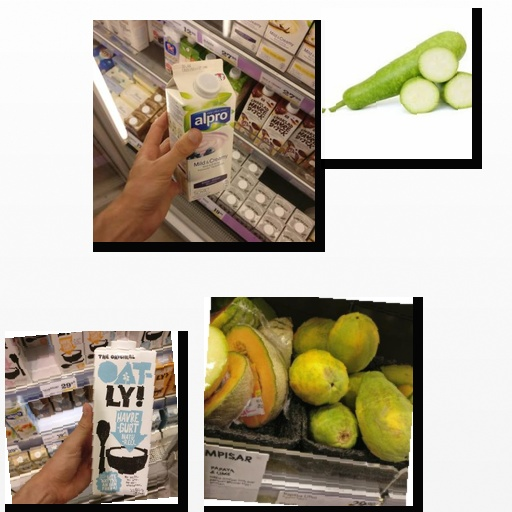
Food items: oatghurt, blueberry_soy_yogurt, bottle_gourd, papaya